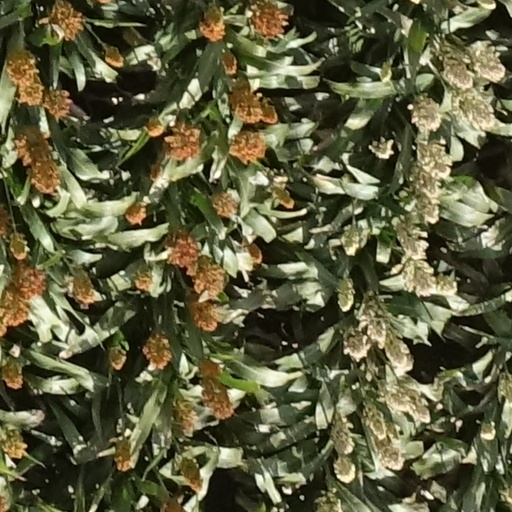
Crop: sorghum